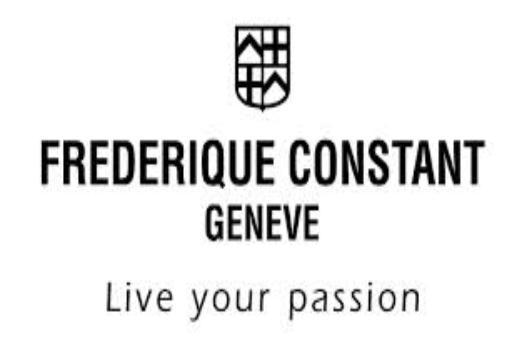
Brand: frederique constant
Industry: Electronic